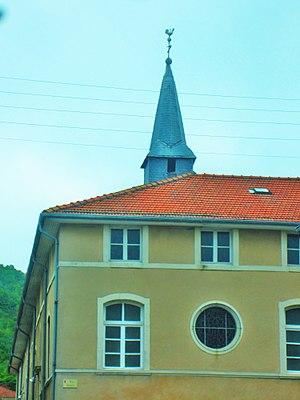
Hospice ste marie Vic Seille
Vic-sur-Seille est une commune française située dans le département de la Moselle, en région Grand Est.